Mamonovo

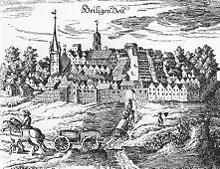
Heiligenbeil in the 17th century

Under the Teutonic Knights Heiligenstadt was built near an Old Prussian settlement. It was granted town rights in 1301. It was later renamed Heiligenbeil after a holy axe used by Augustinian monks, established in the area by Grand Master Winrich von Kniprode after the Battle of Rudau, to cut down an oak tree worshiped by pagan Prussians. It came under the bishopric of Warmia, then to the territory of Natangia. Since 1440, the town was a founding member of the anti-Teutonic Prussian Confederation, upon the request of which, Polish King Casimir IV Jagiellon incorporated the region and town to the Kingdom of Poland in 1454. Then the Thirteen Years' War, the longest of all Polish–Teutonic wars, broke out, after which the region and town became part of Poland as a fief held by the Teutonic Knights, and after 1525 held by secular Ducal Prussia. The area was home to a mixed population with several villages founded by the Poles in the 15th century.